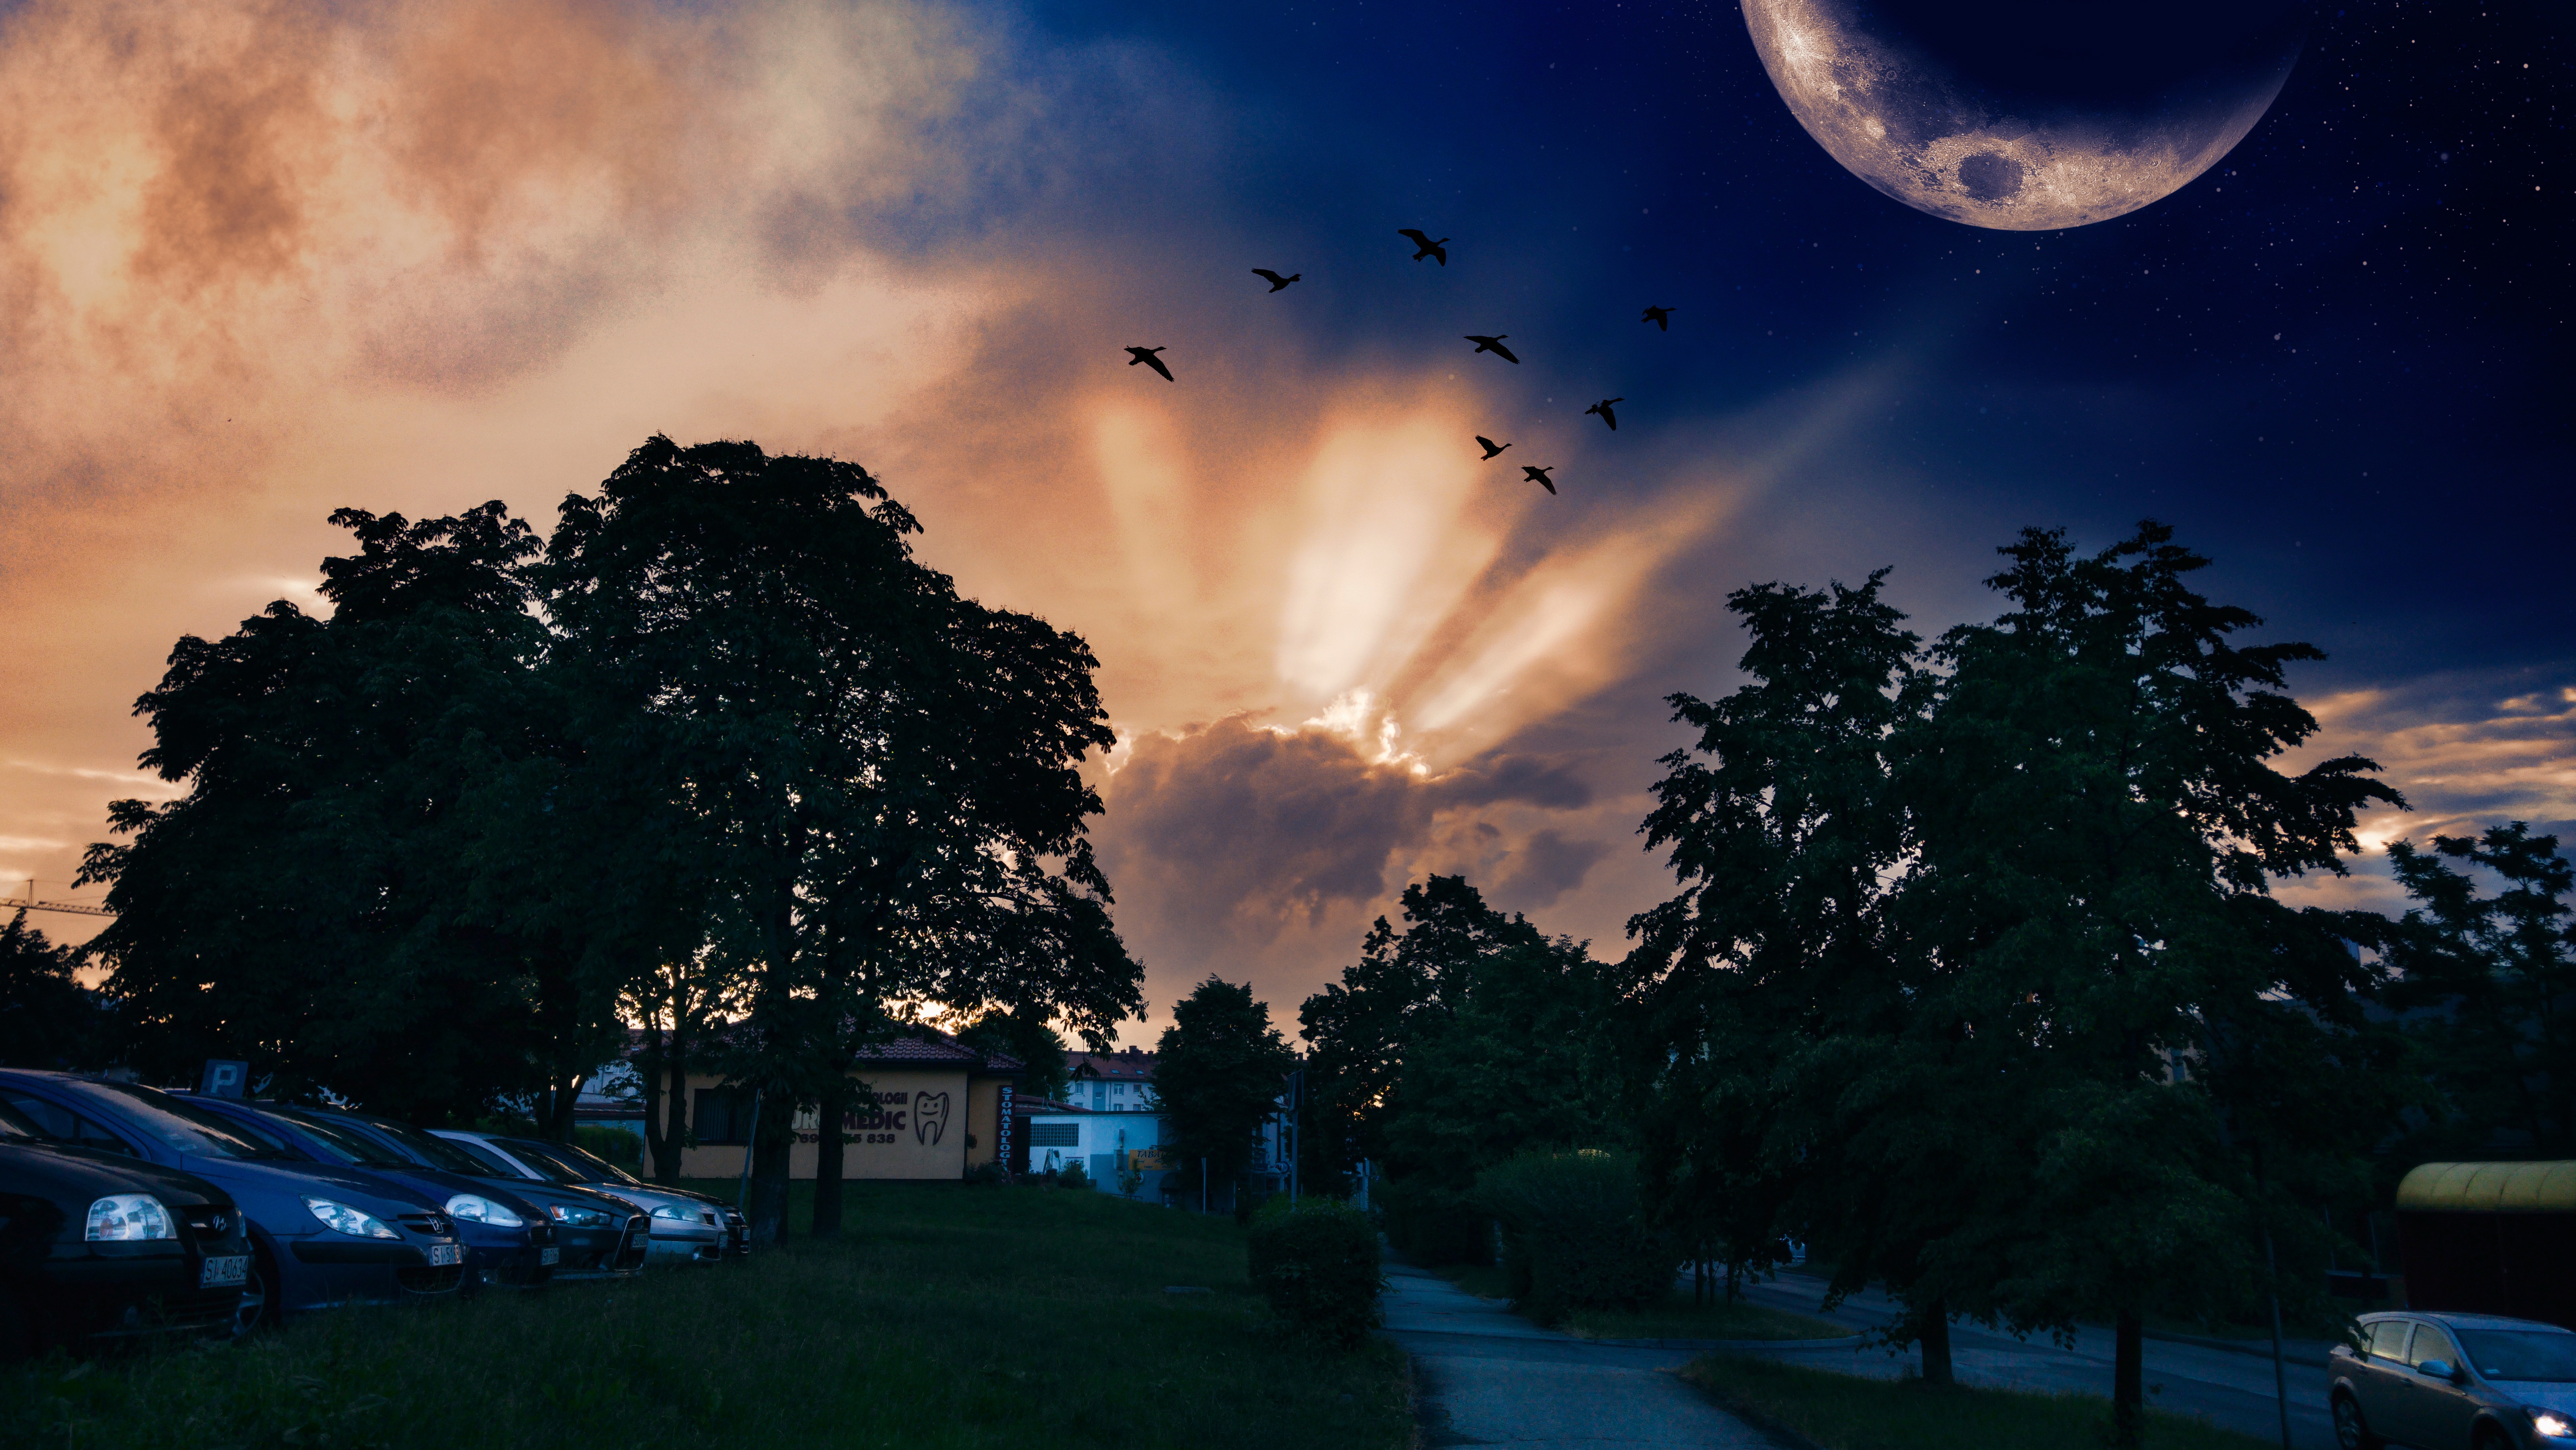
light, cloud, sky, sun, sunset, night, sunlight, morning, atmosphere, dusk, evening, twilight, reflection, darkness, moonlight, cloud cover, clouds, the sun, the rays, astronomical object, evening clouds